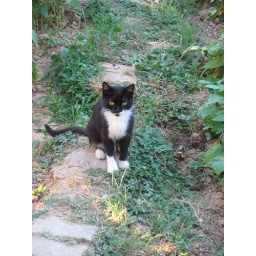
This cat reminds me a lot &amp;quot; patinhas&amp;quot; the street cat back in Portugal!